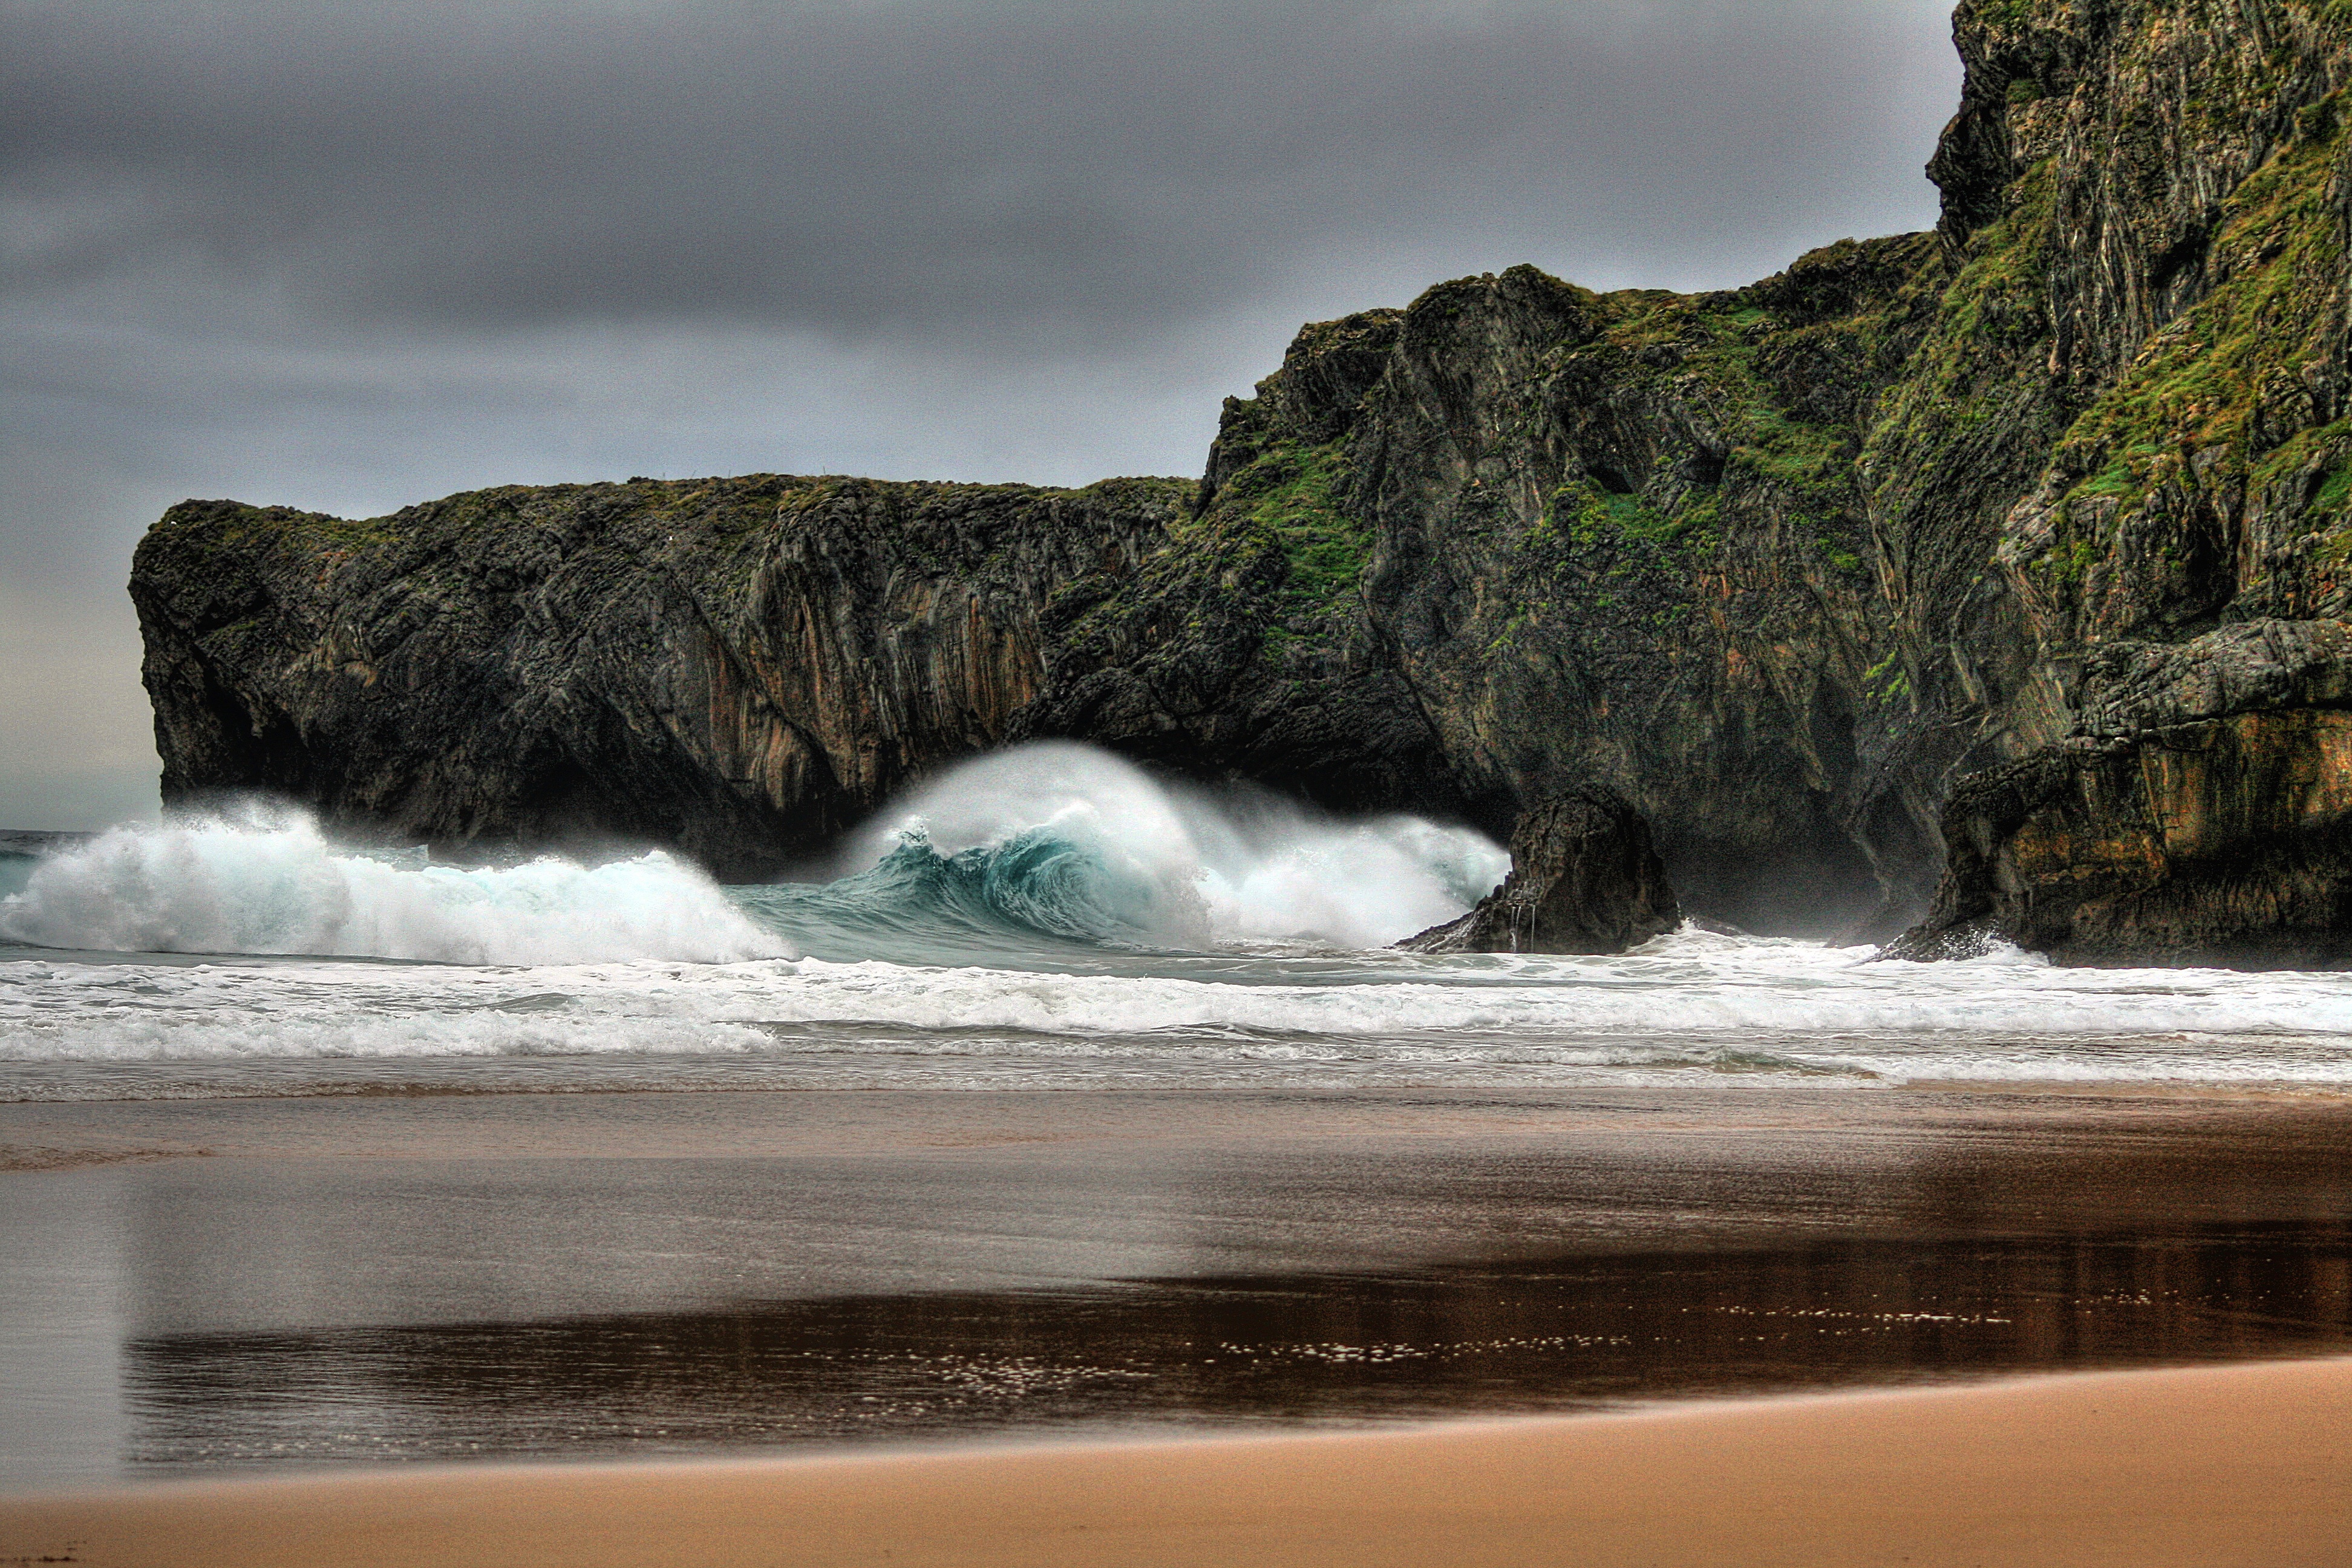
beach, landscape, sea, coast, water, nature, rock, ocean, waterfall, shore, wave, cliff, surf, cove, bay, terrain, material, body of water, water feature, atmospheric phenomenon, wind wave